George C. Paterson

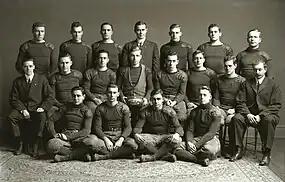
1911 Michigan Wolverines football team

Paterson enrolled at the University of Michigan where he played football under the school's famous coach, Fielding H. Yost. Paterson was the starting center on Yost's teams from 1911 to 1913. Paterson started all eight games for the Wolverines as a sophomore in 1911. In 1912, he started six of the team's seven games, missing one game due to injury. And as a senior in 1913, Paterson was elected by his teammates as the captain and started all seven games.